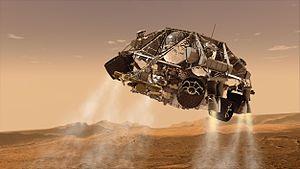
Mars 2020 est une mission spatiale d'exploration de la planète Mars développée par le JPL, établissement de l'agence spatiale américaine. La mission consiste à déployer l'astromobile Perseverance sur le sol martien pour étudier sa surface. Mars 2020 constitue la première d'une série de trois missions dont l'objectif final est de ramener des échantillons du sol martien sur Terre pour permettre leur analyse. Ce projet, considéré comme prioritaire par la communauté scientifique depuis plusieurs décennies, n'avait jamais reçu d'implémentation du fait de son coût, de ses difficultés techniques et du risque d'échec élevé. Pour remplir les objectifs de sa mission l'astromobile doit prélever une quarantaine de carottes de sol et de roches sur des sites sélectionnés à l'aide des instruments embarqués. Le résultat de ces prélèvements doit être déposé par l'astromobile sur des emplacements soigneusement repérés en attendant d'être ramenés sur Terre par une future mission étudiée conjointement par la NASA et l'Agence spatiale européenne. Selon le planning élaboré par les deux agences, le retour sur Terre est prévu pour 2031 sous réserve de son financement.
Mars Science Laboratory est une mission d'exploration de la planète Mars à l'aide d'un astromobile développé par le centre JPL associé à l'agence spatiale américaine de la NASA. La sonde spatiale est lancée le 26 novembre 2011 par un lanceur Atlas V. Le site d'atterrissage, sur lequel la sonde spatiale s'est posée le 6 août 2012, se situe dans le cratère Gale. Celui-ci présente dans un périmètre restreint donc compatible avec l'autonomie du rover, des formations reflétant les principales périodes géologiques de la planète dont celle — le Noachien — qui aurait pu permettre l'apparition d'organismes vivants. Au cours de sa mission, l'astromobile, nommé Curiosity, va rechercher si un environnement favorable à l'apparition de la vie a existé, analyser la composition minéralogique, étudier la géologie de la zone explorée et collecter des données sur la météorologie et les radiations qui atteignent le sol de la planète. La durée de la mission est fixée initialement à une année martienne soit environ 669 sols ou 687 jours terrestres.